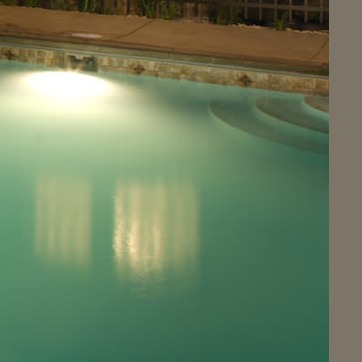
Material: water